Wolfe Island (Ontario)

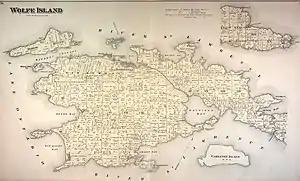
1878 map of Wolfe Island

On the south shore of the Island facing the United States and the international shipping channel, you will find the Wolfe Island Riverfront Golf Course. This 9 hole, par 35 course has well-manicured fairways and large 5000 sq ft greens.